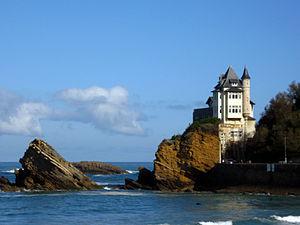
la villa Belza à Biarritz
Biarritz est une commune française située dans le département des Pyrénées-Atlantiques en région Nouvelle-Aquitaine, dans le Sud-Ouest de la France. Bordée par l'océan Atlantique, la ville dispose d'une façade maritime longue de 4 kilomètres, dans le creux du golfe de Gascogne, à moins de 25 kilomètres de la frontière avec l'Espagne.